Croket!

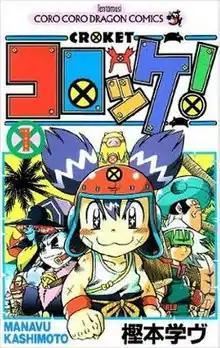
Cover of the first manga volume

, also spelled Korokke!, is a Japanese manga written and illustrated by Manavu Kashimoto. It was published by Shogakukan in "CoroCoro Comic" from April 2001 to November 2006 and collected in 15 bound volumes. It received the 2003 Shogakukan Manga Award for children's manga.